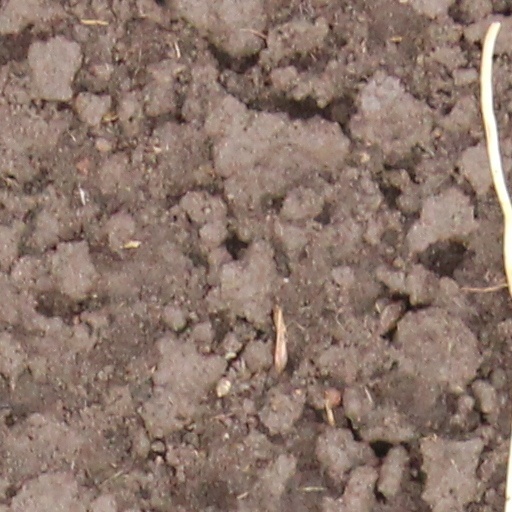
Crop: wheat